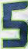
Number: 5